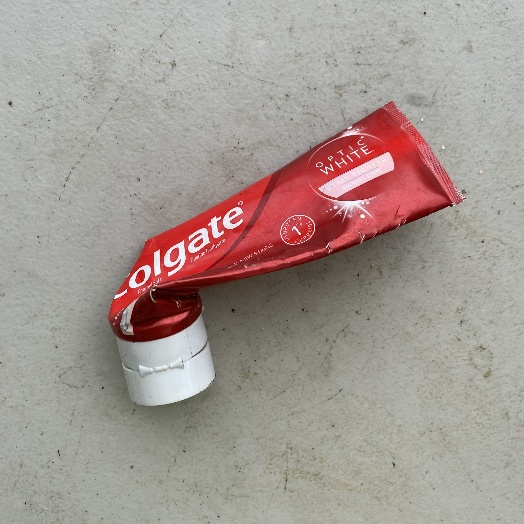
Label: Plastic